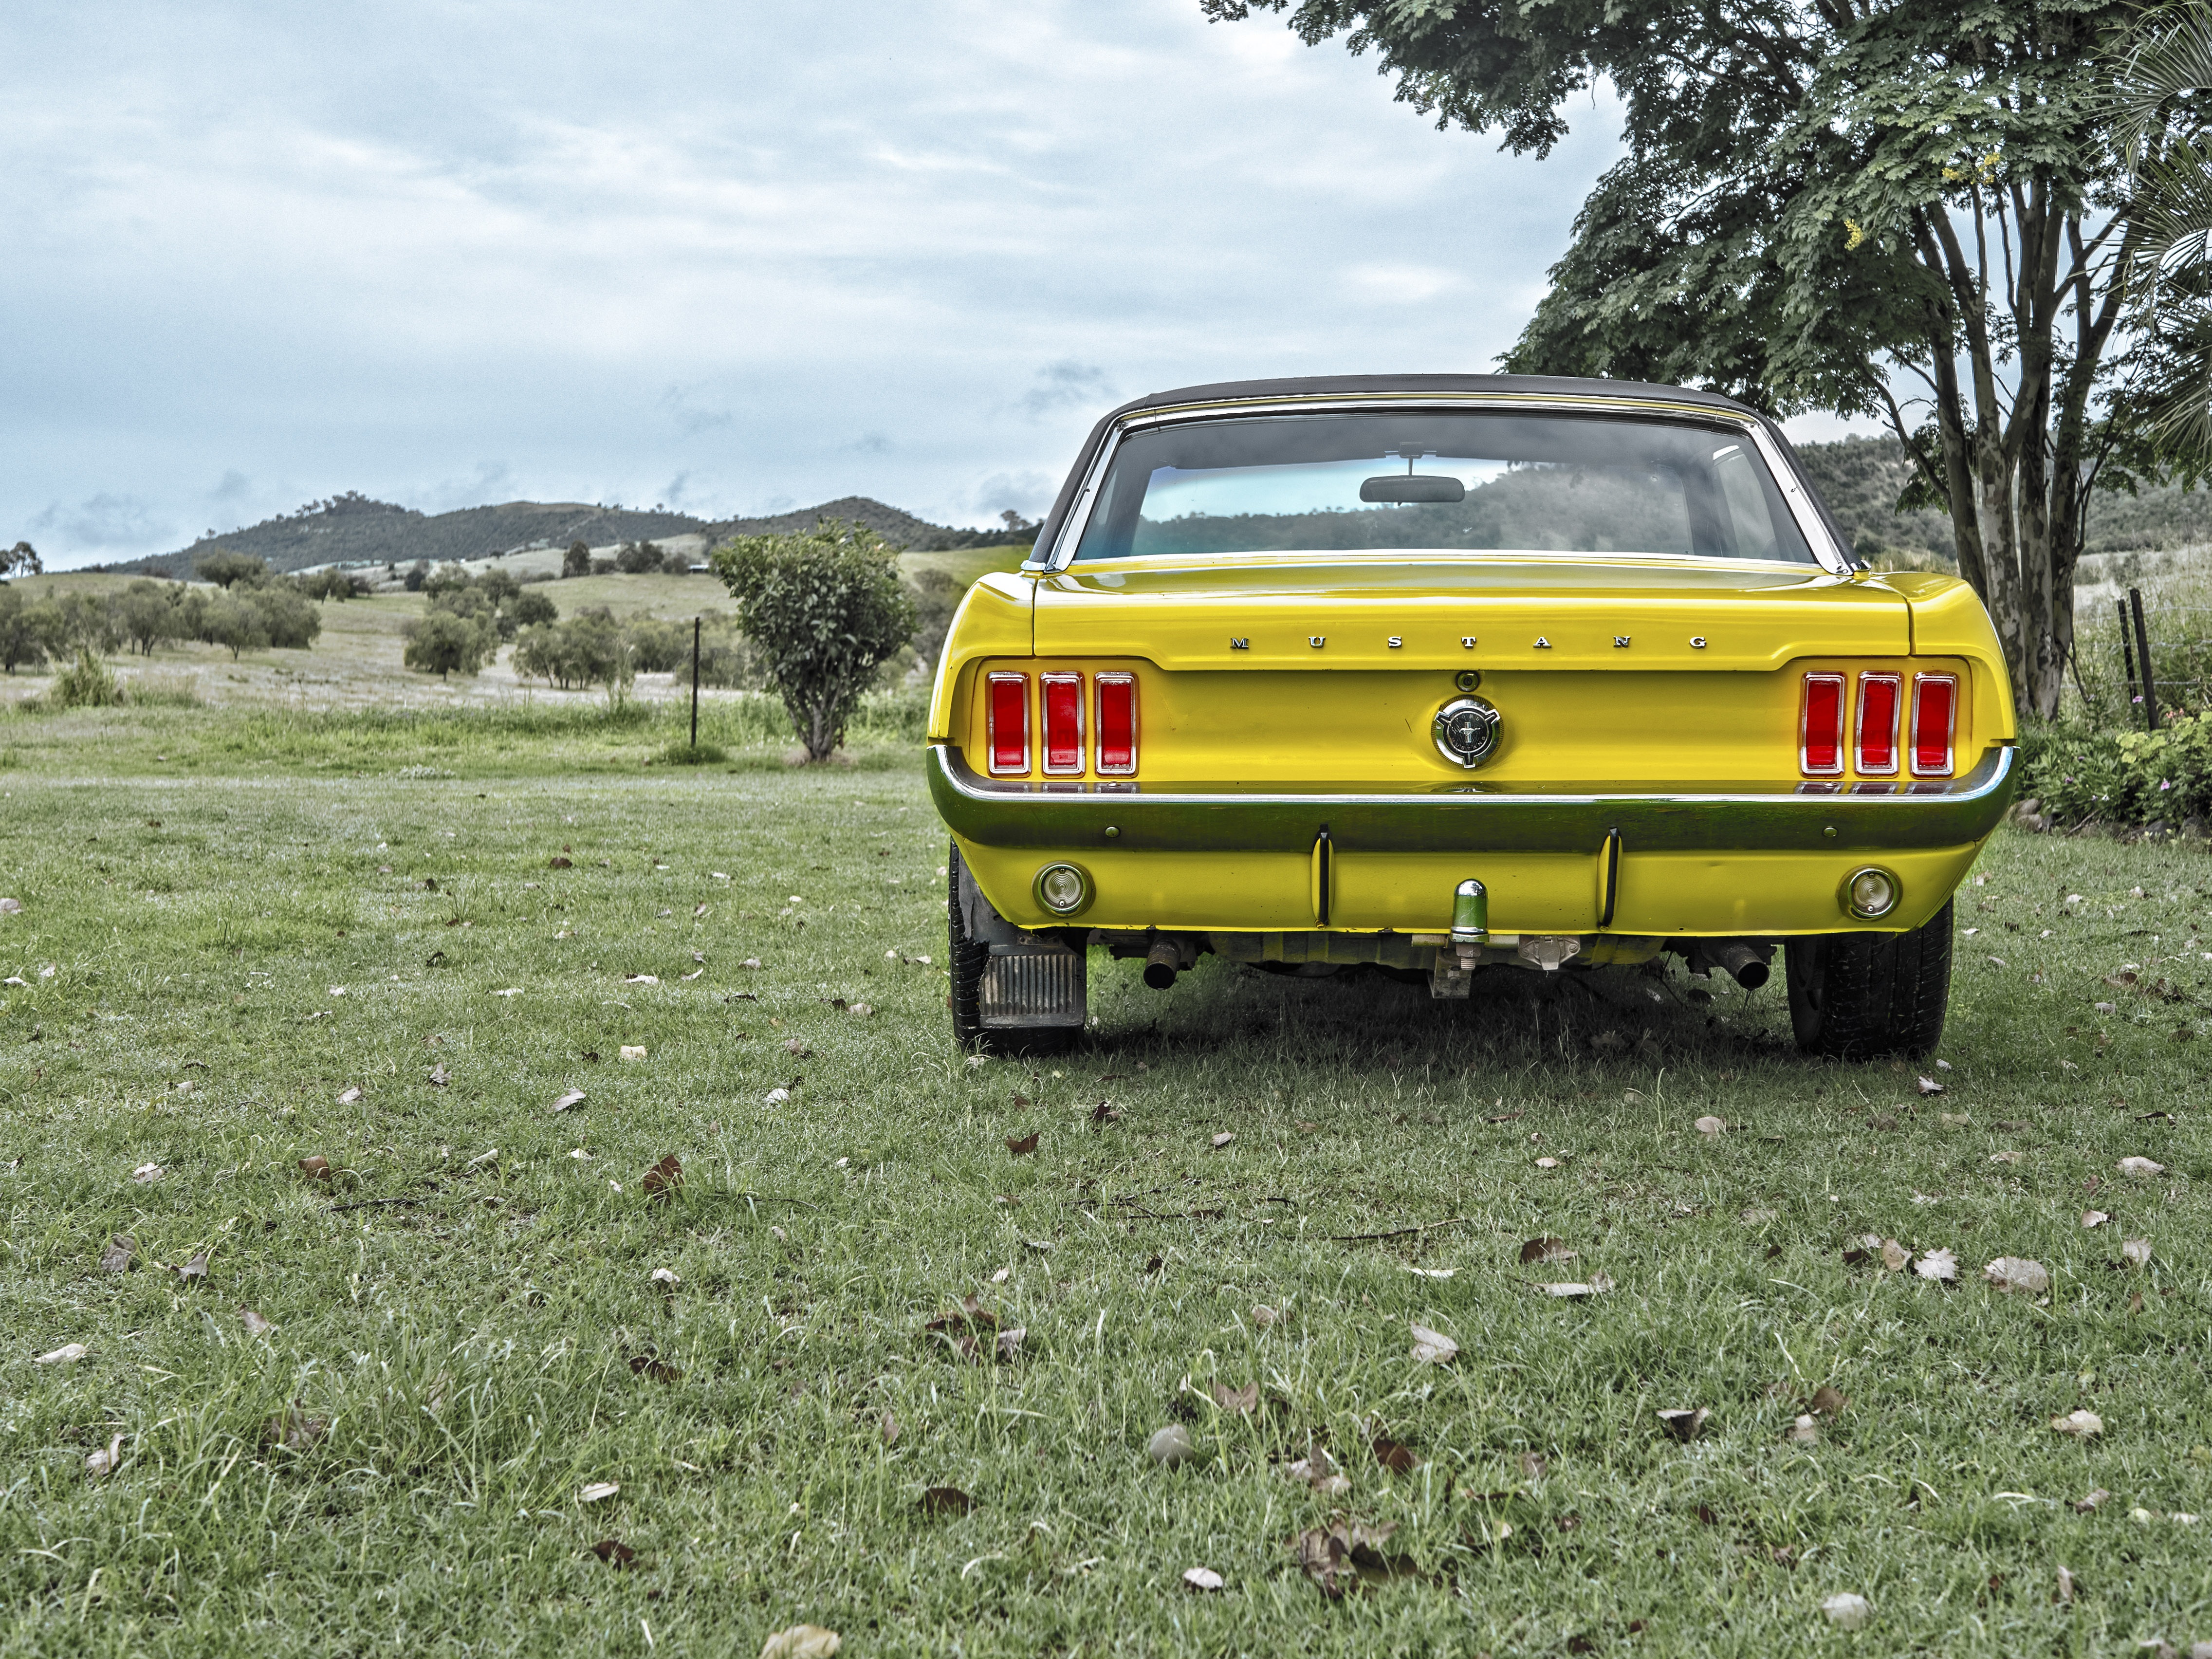
car, vintage, antique, retro, old, transportation, transport, vehicle, metal, machine, nostalgia, headlight, speed, muscle, sports car, bumper, muscle car, australia, race car, american, chrome, ford, luxury, motor, sedan, oldtimer, history, style, classic, mustang, fast, shiny, land vehicle, automobile make, automotive exterior, executive car